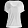
Label: T - shirt / top